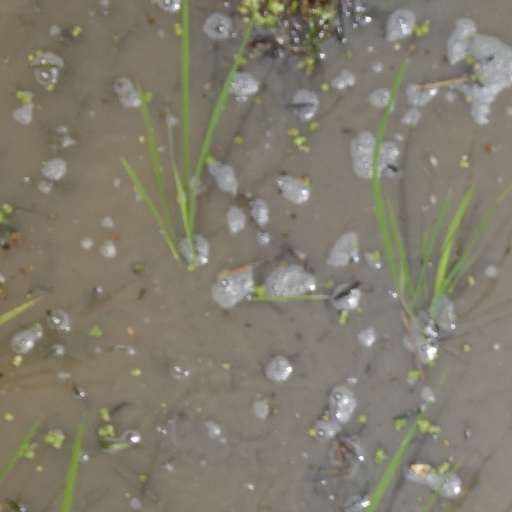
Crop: rice